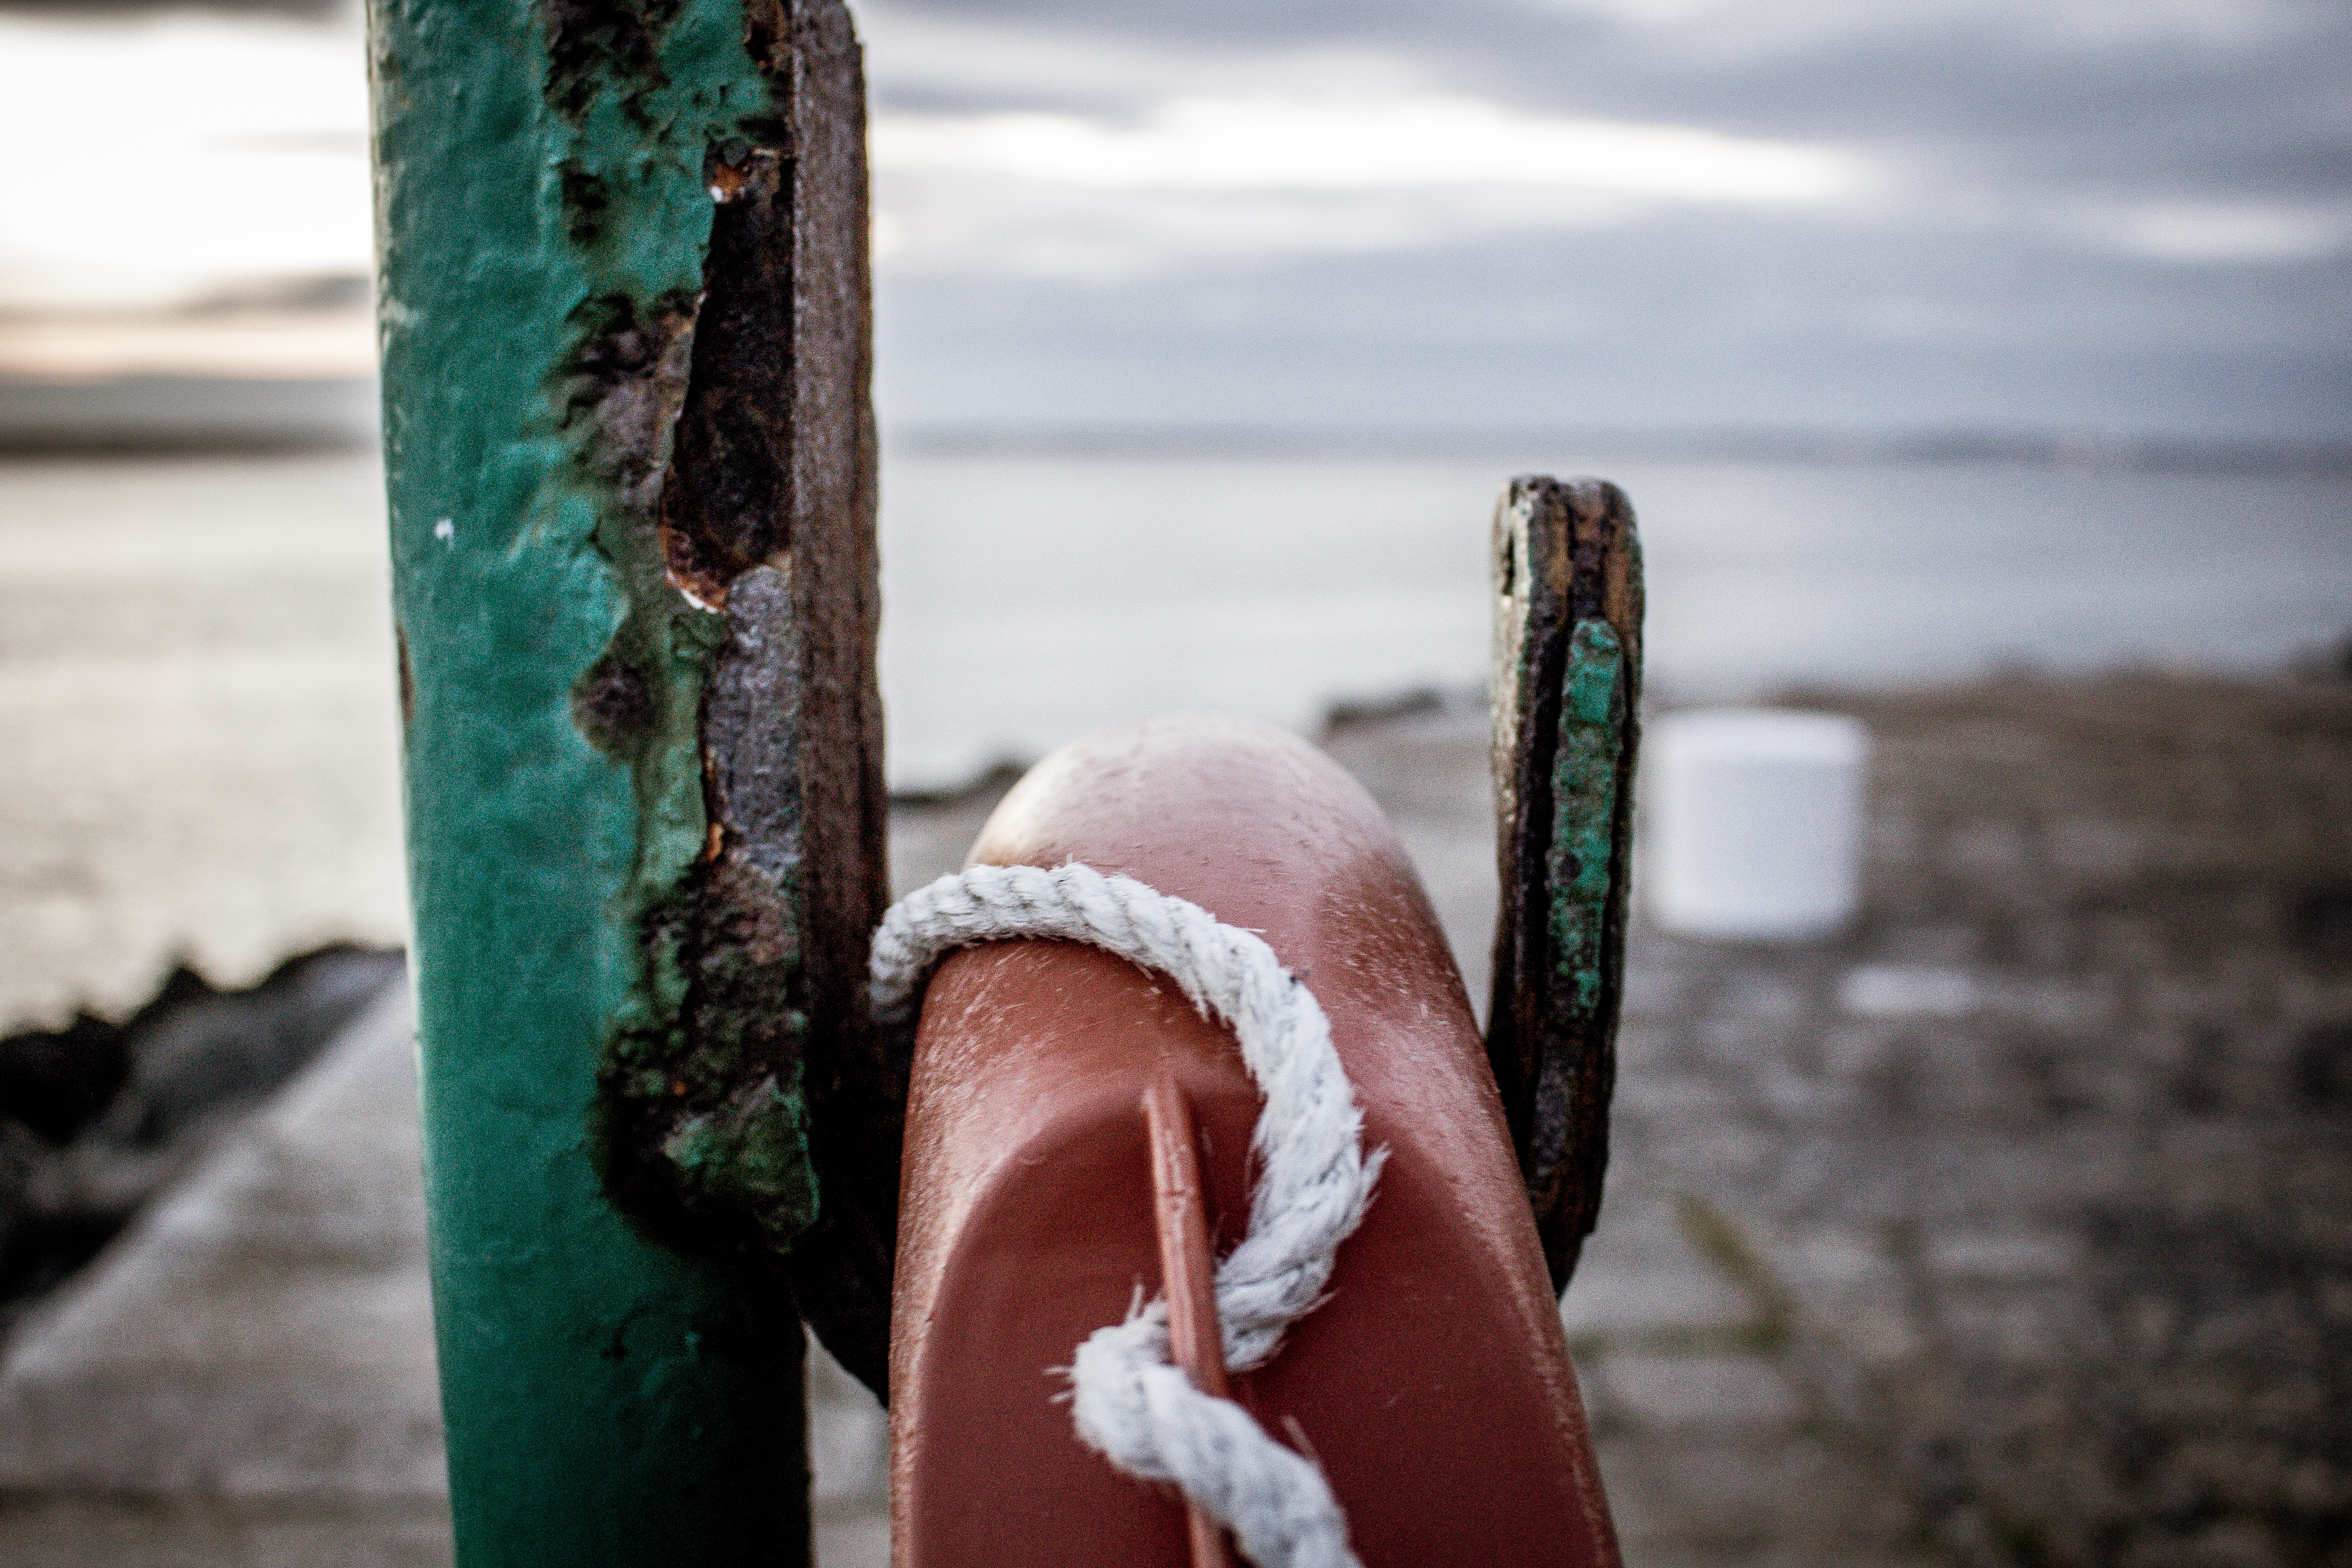
water, green, turquoise, sand, wood, sea, beach, rope, rust, vacation, winter, metal